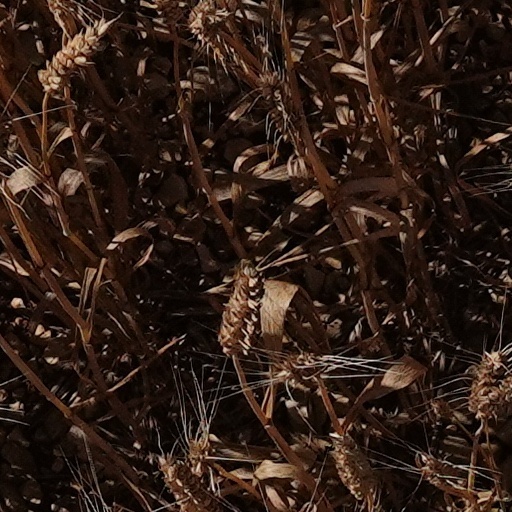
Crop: wheat